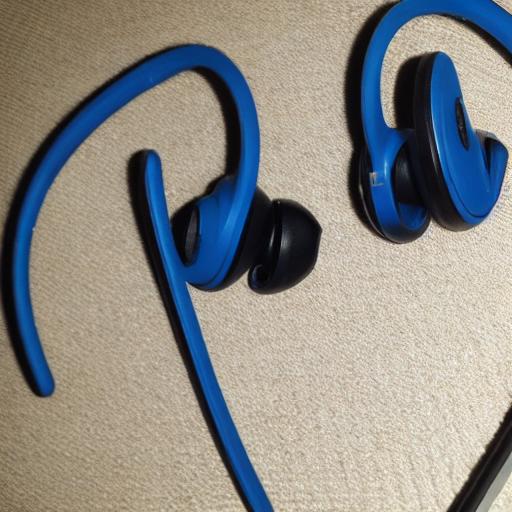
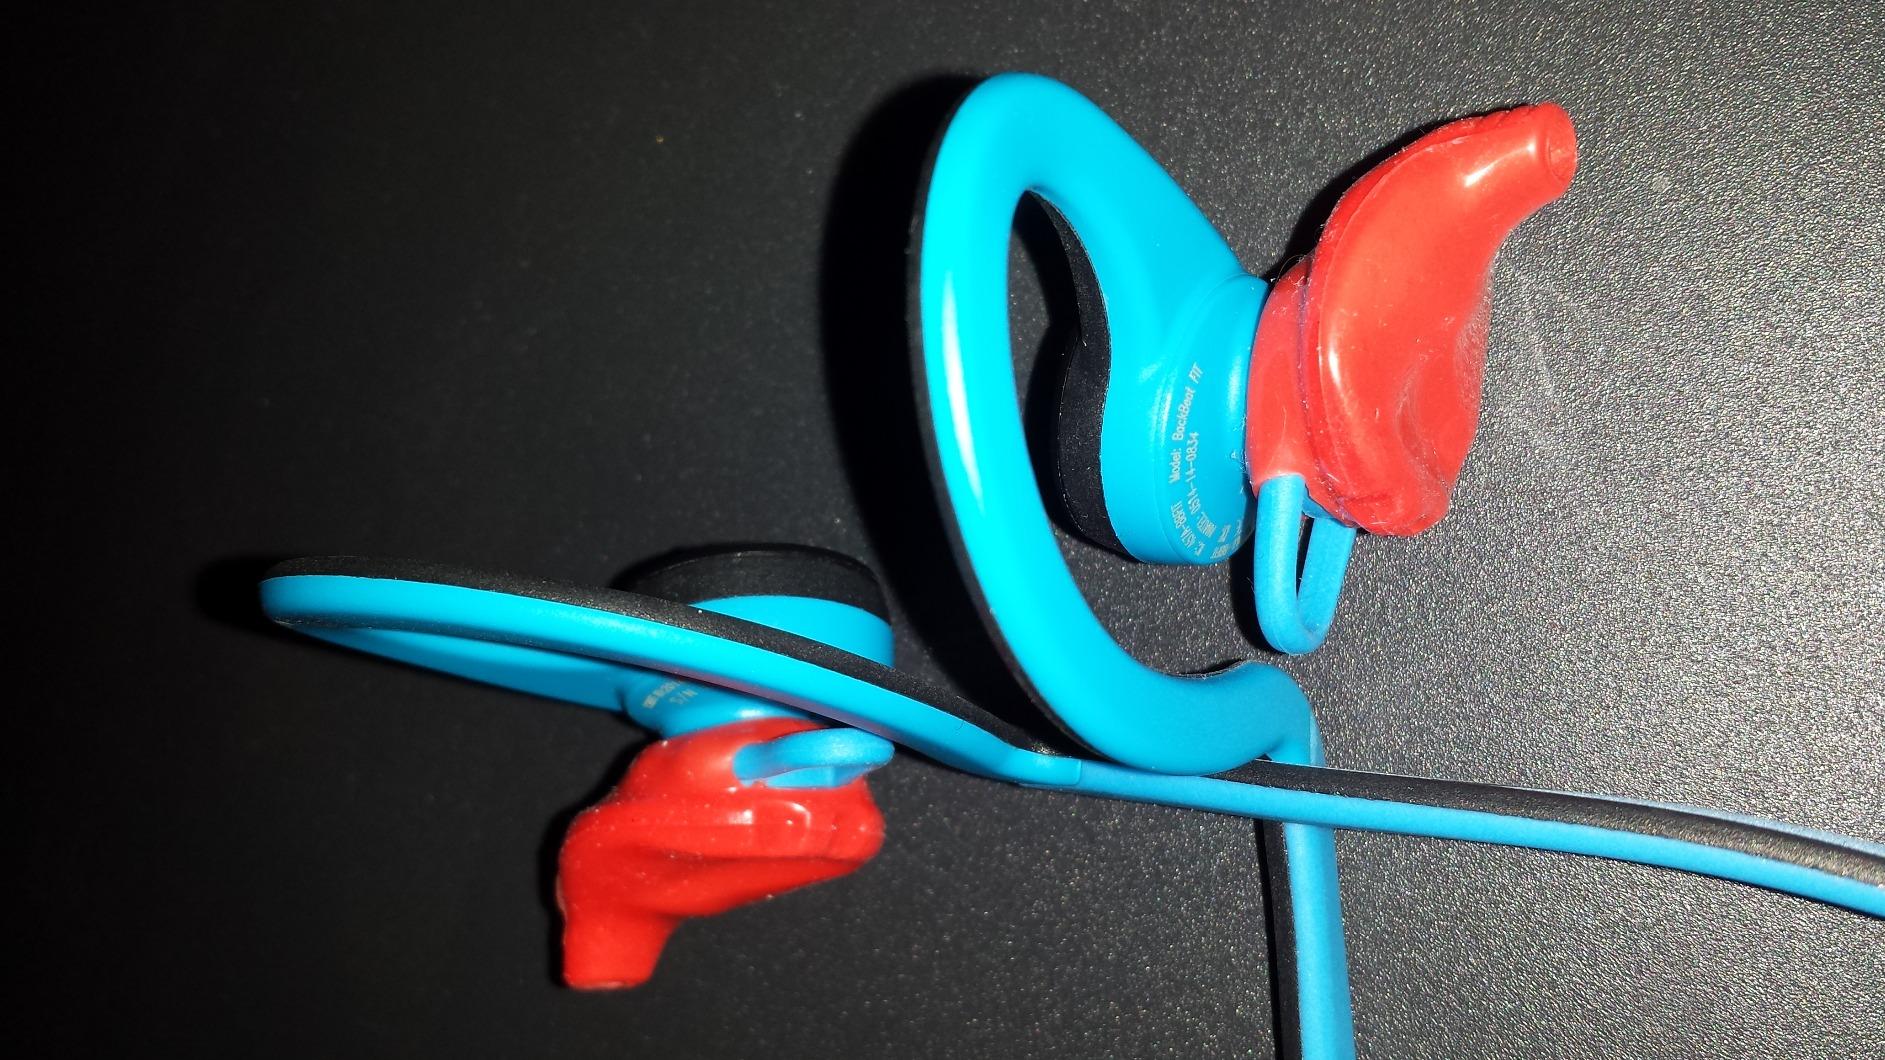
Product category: headphones
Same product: no